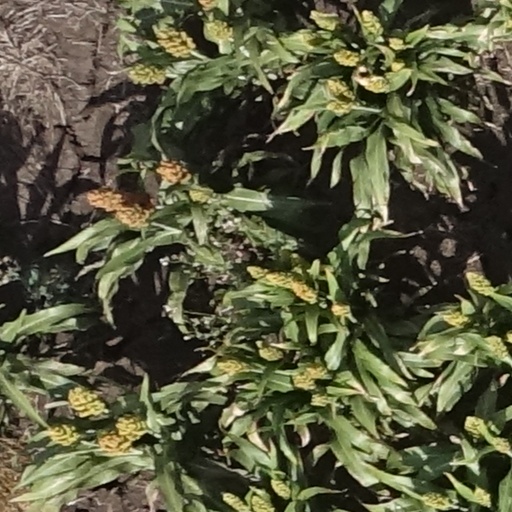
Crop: sorghum